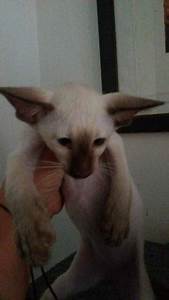
Label: gatto